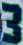
Number: 3